Sammy White (American football)

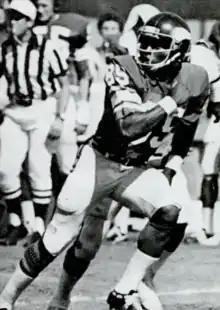
White in 1976

Sammy White (born March 3, 1954) is an American former professional football player who was a wide receiver for 10 seasons with the Minnesota Vikings of the National Football League (NFL).